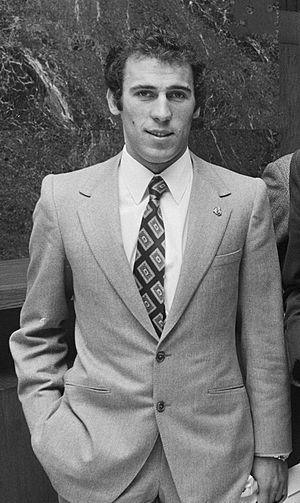
Amancio Amaro Varela ou Amancio, né le 17 octobre 1939 à La Corogne, Espagne, est un ancien footballeur espagnol qui jouait au poste d'attaquant.